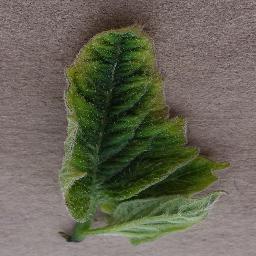
Label: Tomato___Tomato_Yellow_Leaf_Curl_Virus